E-mu Proteus

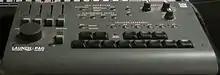
Launch-Pad controller for Orbit in 1996 may be a forerunner of Command Station

The Proteus 2000 released in 1999 was a 1U rack sound module based on Audity 2000 released in 1998. It contained many "bread and butter" sounds, among just over a thousand waves utilising 32 megabytes of ROM. It featured up to 128 voice polyphony and 32-part multi-timbrality. It could be expanded with slots for three additional sound ROM cards. A cheaper Proteus 1000 model was also introduced with the same soundest and ROM but only 64 voice polyphony and fewer individual sound outputs. The Proteus 2000 also has Protozoa ROM expansions that contain patches from the original Proteus trilogy, where the first 128 patches towards each of the three modules respectively were faithfully re-mastered digitally from scratch that could be purchased to add onto the module, consisting a total of 384 patches of up to 16 MB of memory.